Flanders

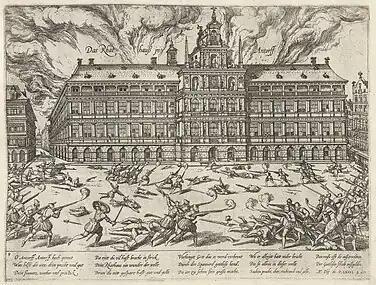
The Sack of Antwerp in 1576, in which about 7,000 people died

Meanwhile, Protestantism had reached the Low Countries. Among the wealthy traders of Antwerp, the Lutheran beliefs of the German Hanseatic traders found appeal, perhaps partly for economic reasons. The spread of Protestantism in this city was aided by the presence of an Augustinian cloister (founded 1514) in the St. Andries quarter. Luther, an Augustinian himself, had taught some of the monks, and his works were in print by 1518. The first Lutheran martyrs came from Antwerp. The Reformation resulted in consecutive but overlapping waves of reform: a Lutheran, followed by a militant Anabaptist, then a Mennonite, and finally a Calvinistic movement. These movements existed independently of each other.